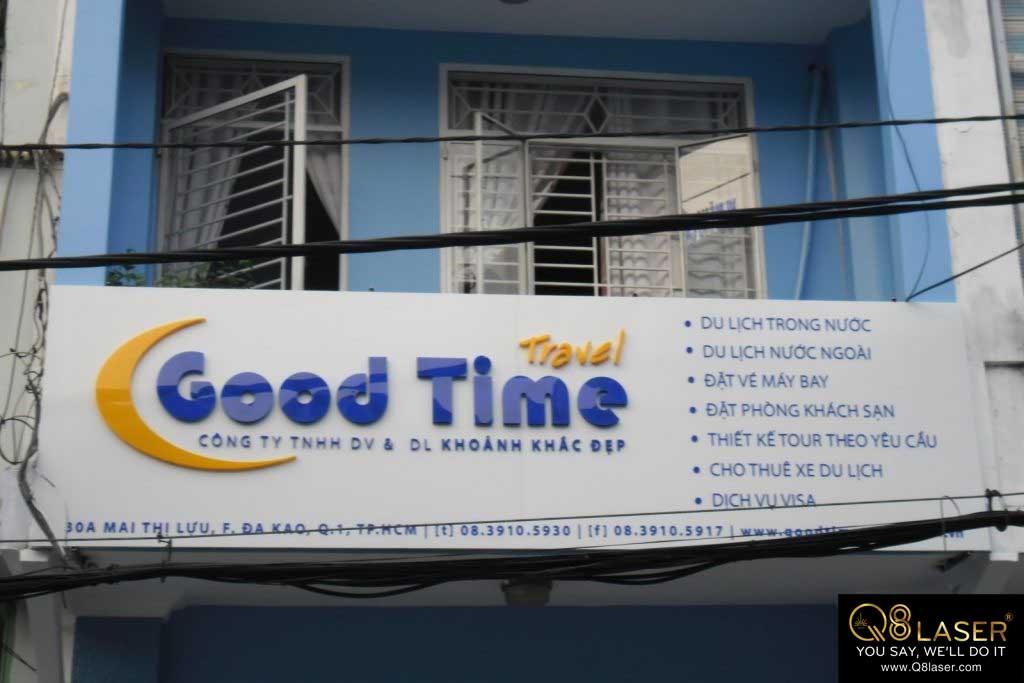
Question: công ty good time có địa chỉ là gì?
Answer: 30a mai thị lựu, f. đa kao, q. 1, tp hcm